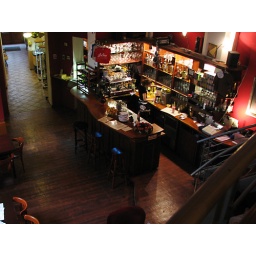
A cafe in The Globe bookshop on the castle side of the river